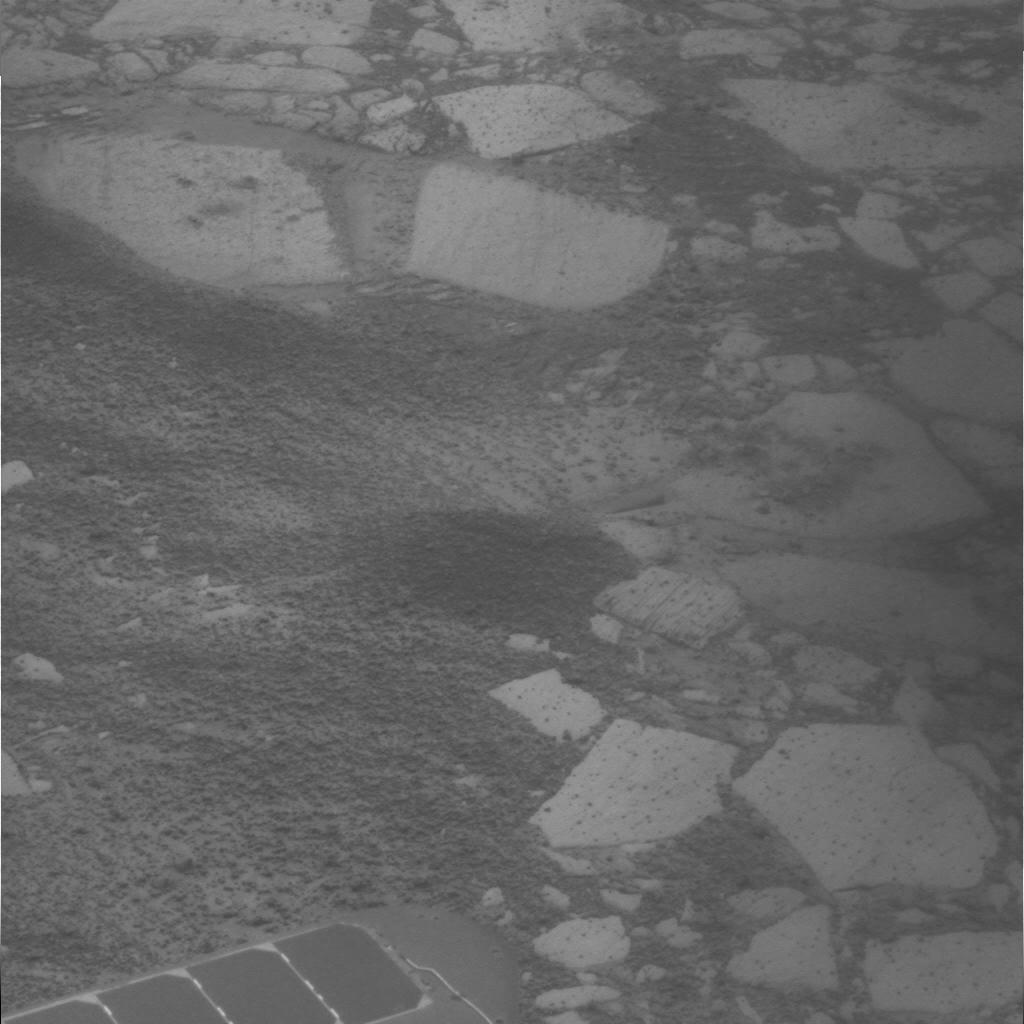
Surface features visible: Rover Deck, Rock Outcrops, Rock (Linear Features), Soil, Spherules, Nearby Surface, Rover Parts